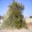
Label: pine_tree